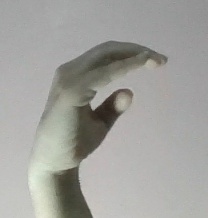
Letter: jeem